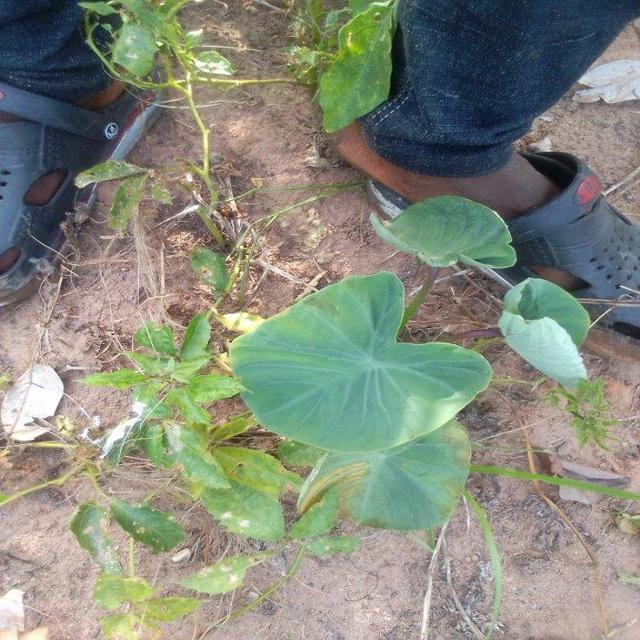
Label: Healthy